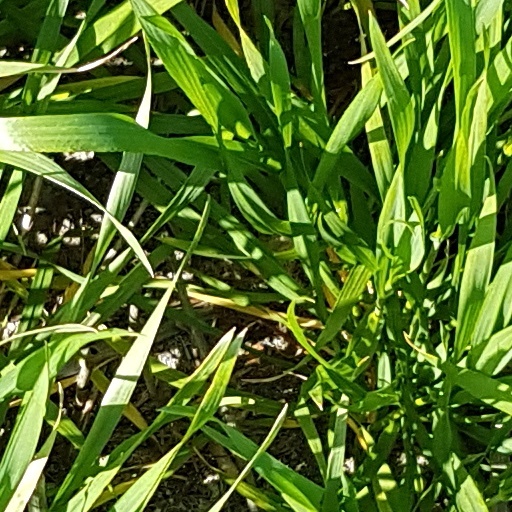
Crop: wheat